Flint the Time Detective

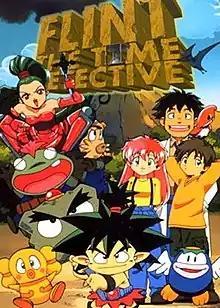
Show logo featuring the main characters of the anime.

Flint the Time Detective, known in Japan as , is a Japanese anime television series directed by Hiroshi Fukutomi. It was based on a manga by Hideki Sonoda and Akira Yamauchi and was published by Bros. Comics in Japan. A second manga running in Comic Bom Bom was also produced and was released as a special promo for the anime. The anime aired in Japan from 1998 to 1999 on TV Tokyo and ran for 39 episodes.